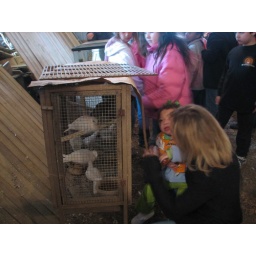
Farm in tuscumbia -Marcus on field trip and pizza for lunch